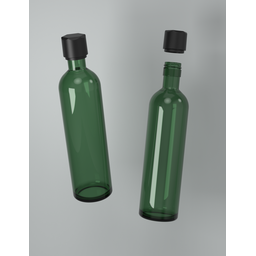
Label: bottles